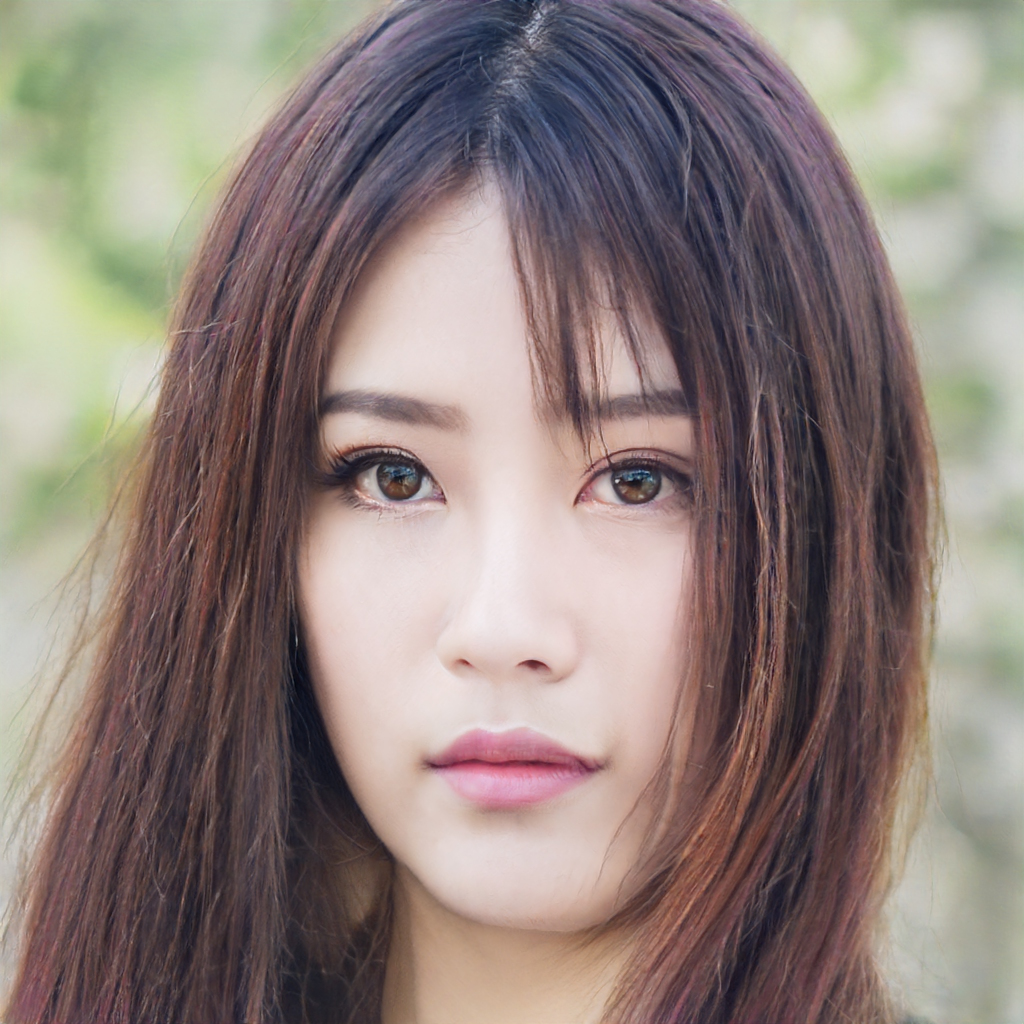
Portrait style: Real Portrait